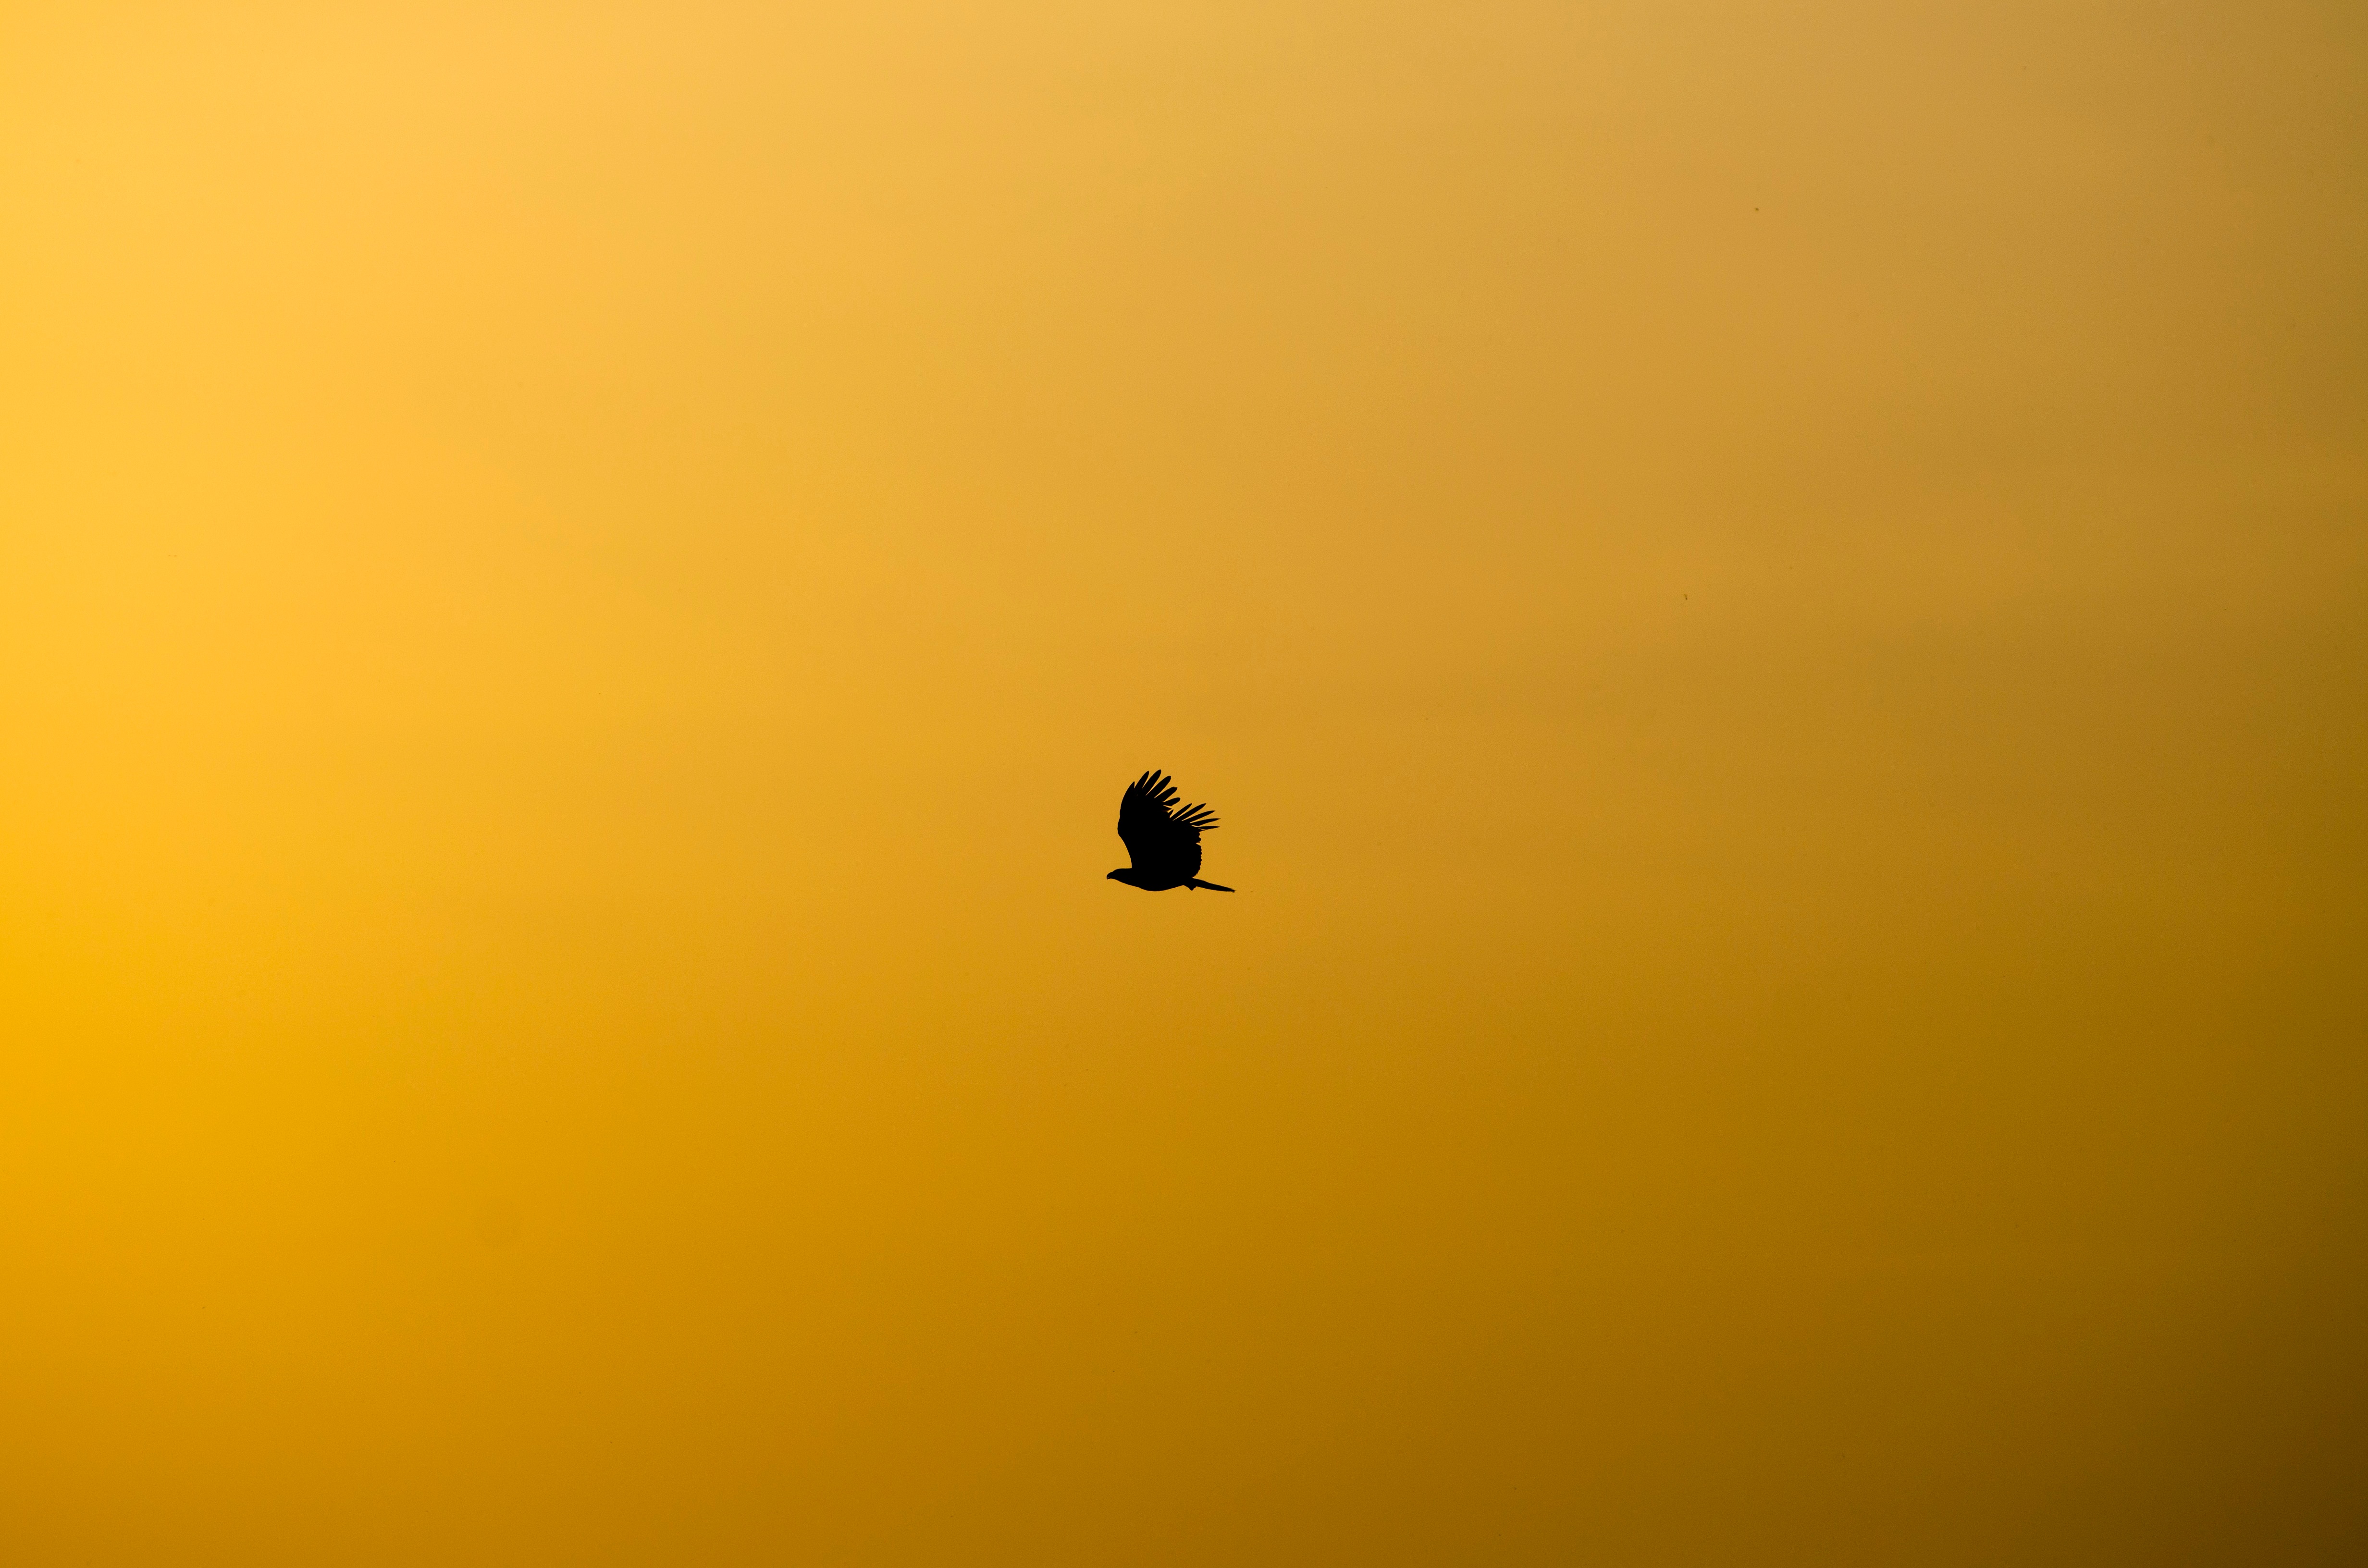
horizon, silhouette, bird, sky, sun, sunrise, sunset, sunlight, morning, dawn, yellow, atmospheric phenomenon, atmosphere of earth